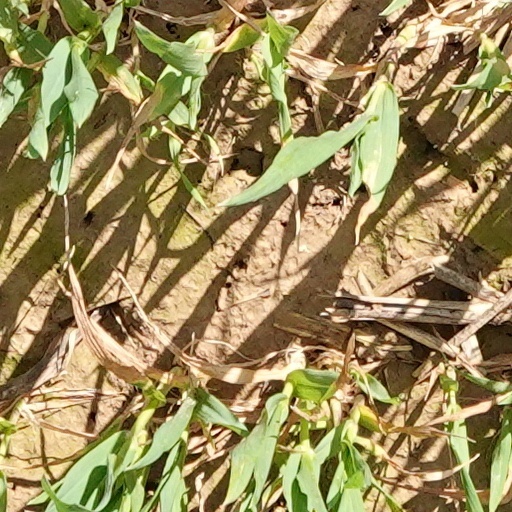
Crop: wheat